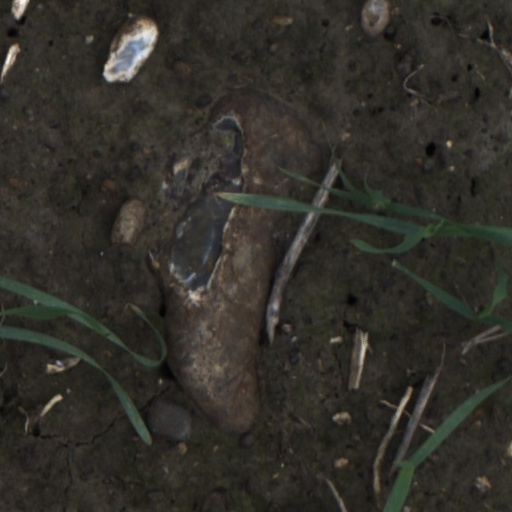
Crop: wheat